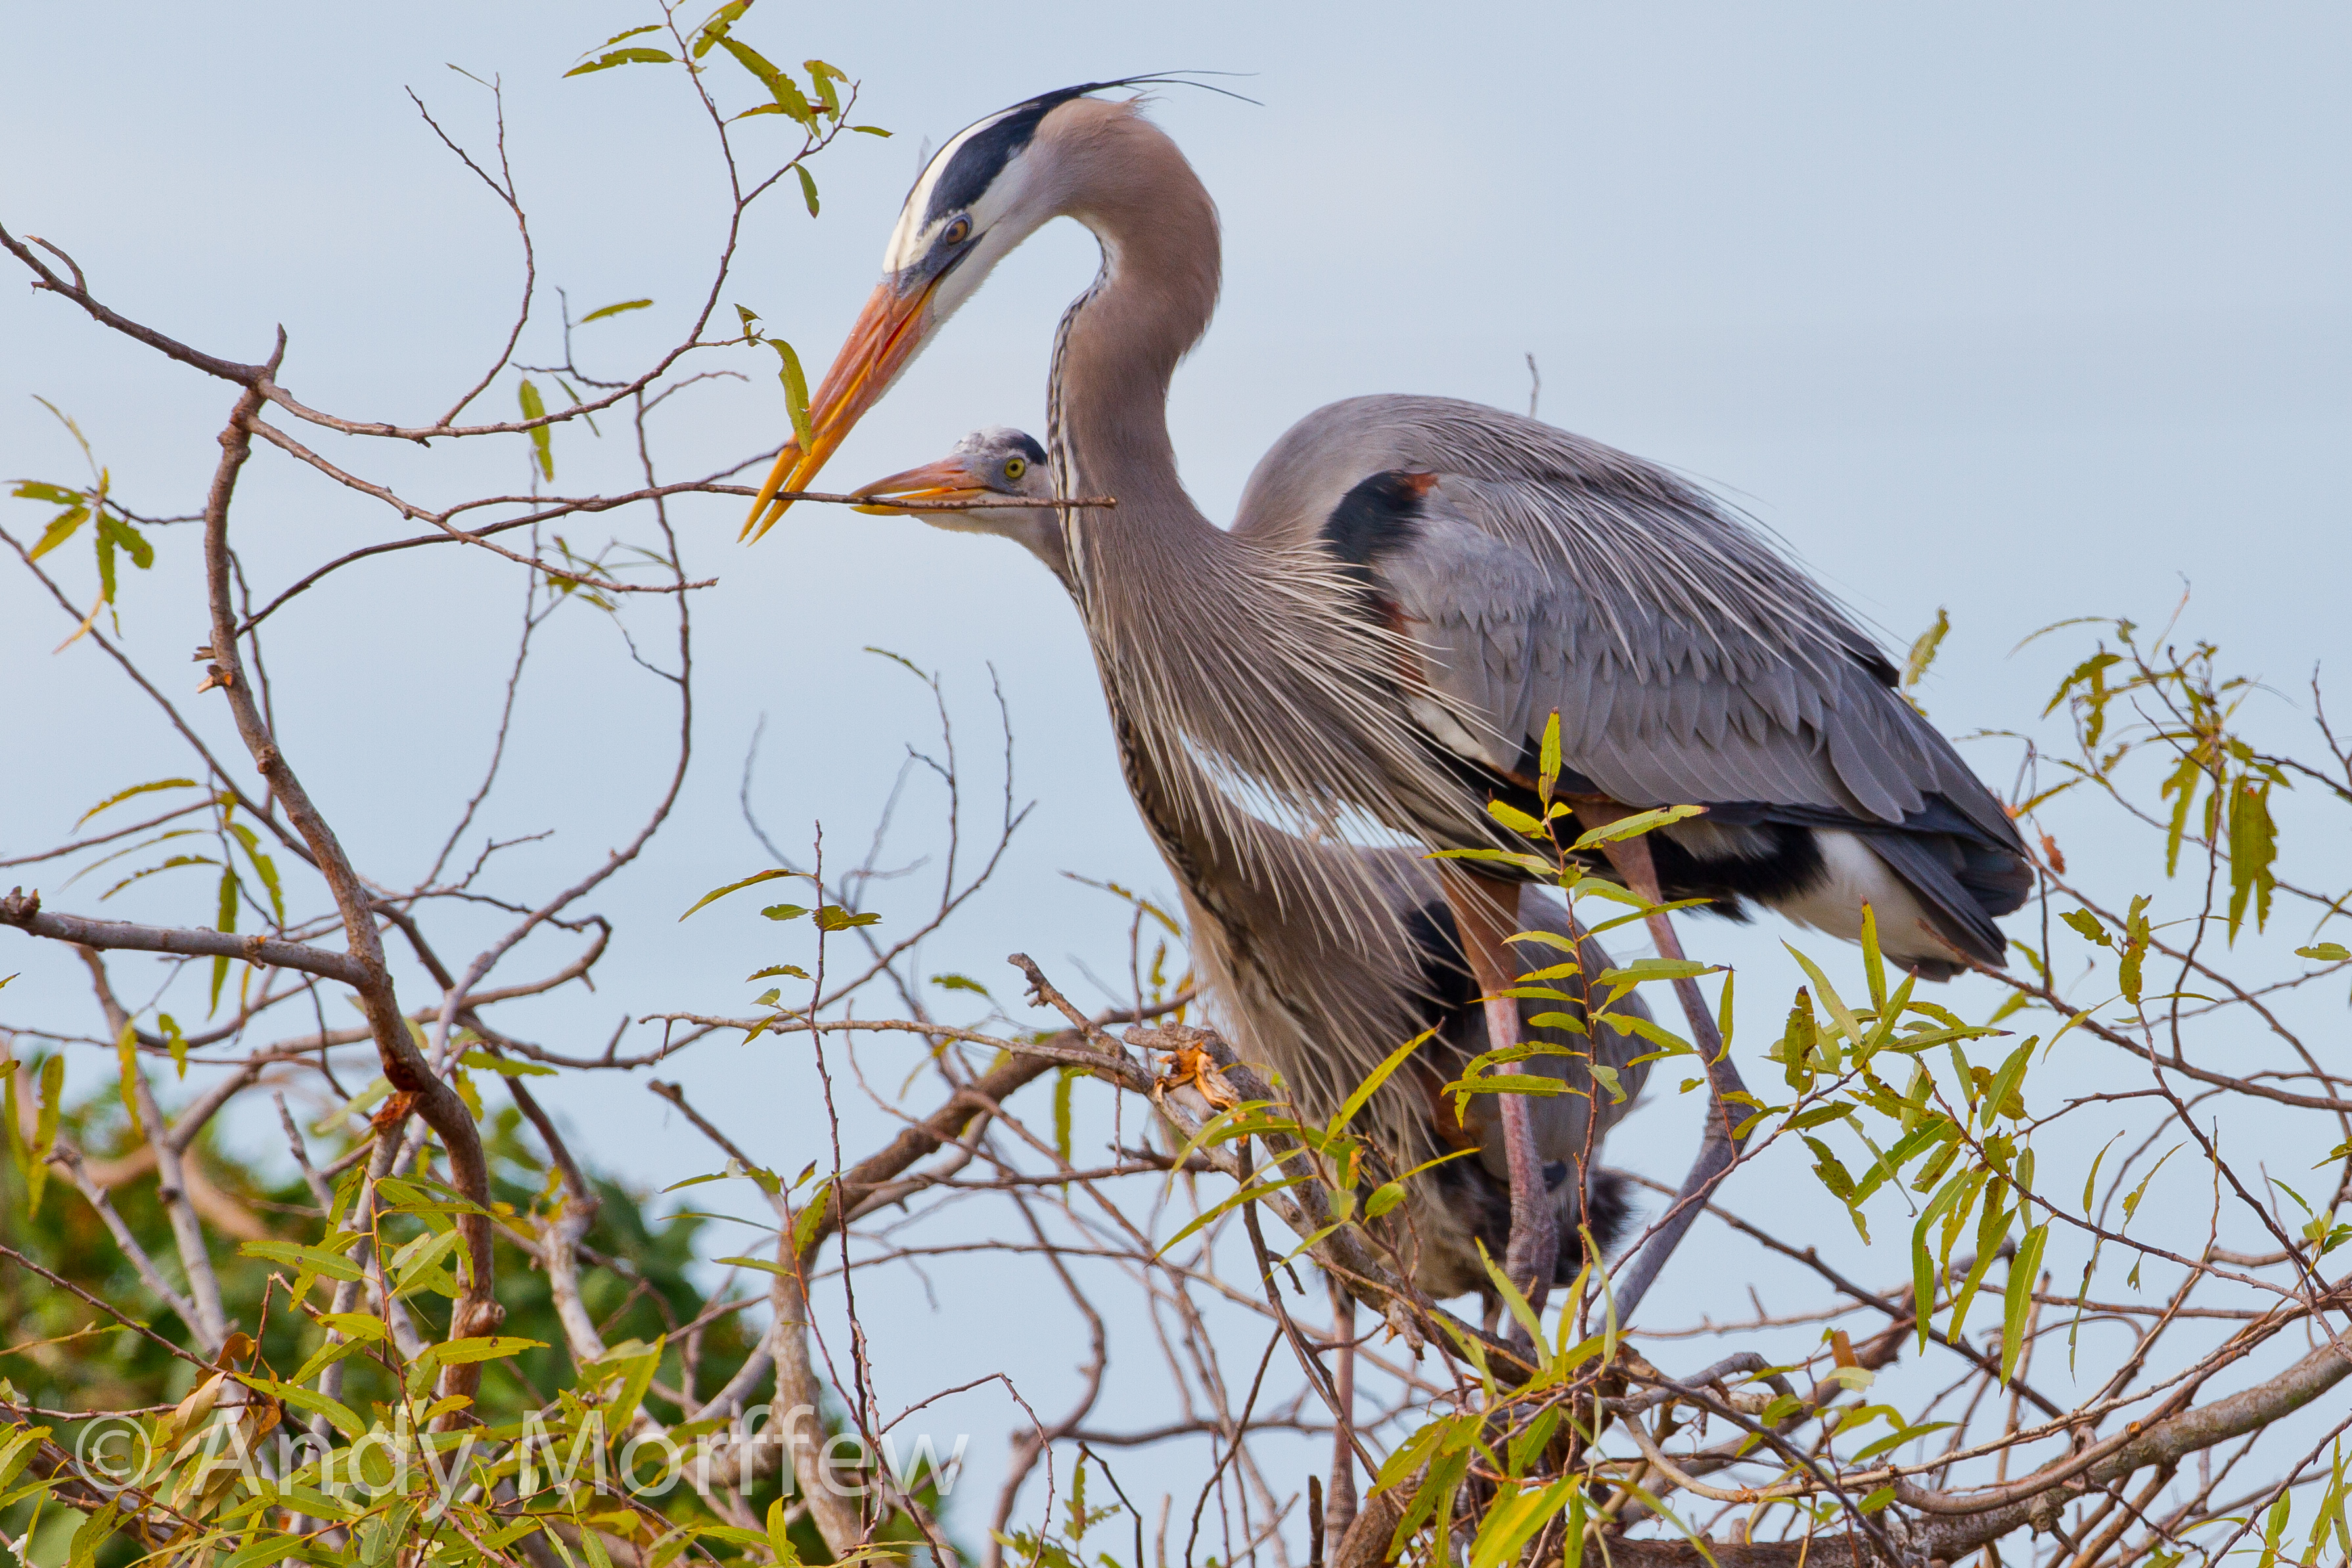
bird, wing, wildlife, beak, fauna, vertebrate, heron, pelecaniformes, andymorffew, morffew, ciconiiformes